Merrik Burrell

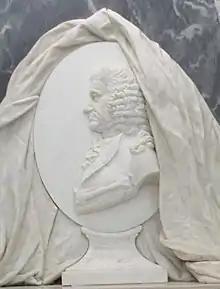
Detail of the monument to Merrik Burrell in St George's Church, West Grinstead

Sir Merrik Burrell, 1st Baronet (5 November 1699 – 6 April 1787) was a British politician.